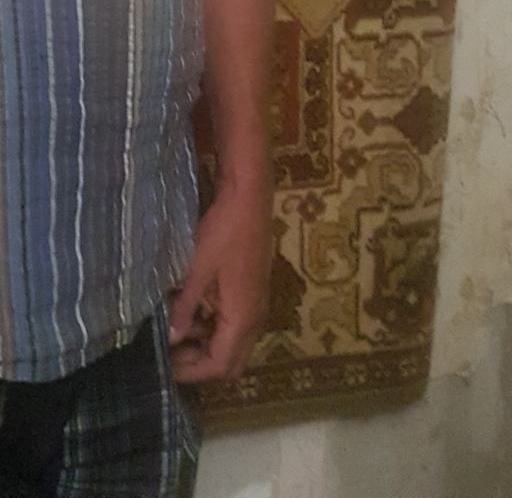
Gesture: no_gesture